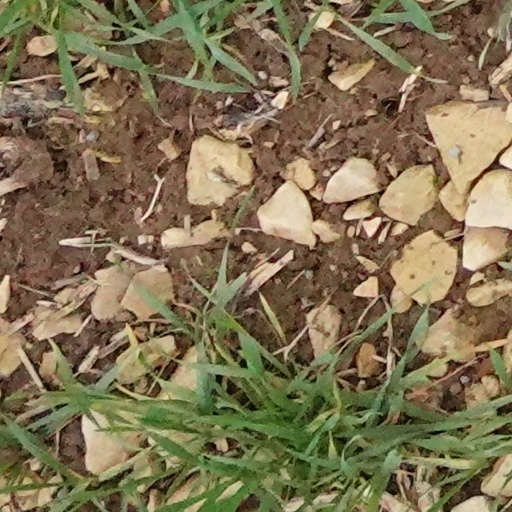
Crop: wheat